Camphor

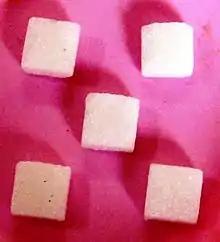
Camphor cubes

Camphor has been used as a folk medicine over centuries, probably most commonly as a decongestant. Camphor was used in ancient Sumatra to treat sprains, swellings, and inflammation. Camphor also was used for centuries in traditional Chinese medicine for various purposes. In Europe, camphor was used after the Black Death era.